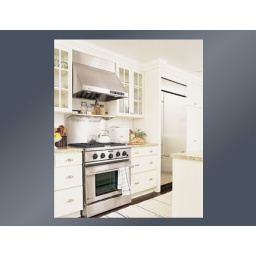
The kitchen cabinetry was created with Bristol door style in Maple finished in Ivory Cream.